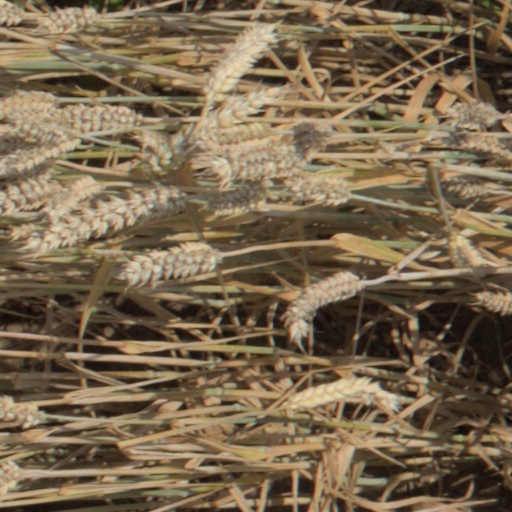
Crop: wheat